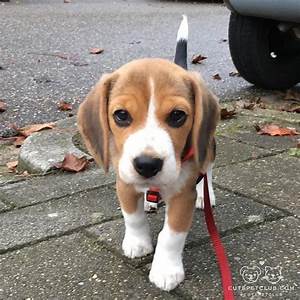
Label: dog